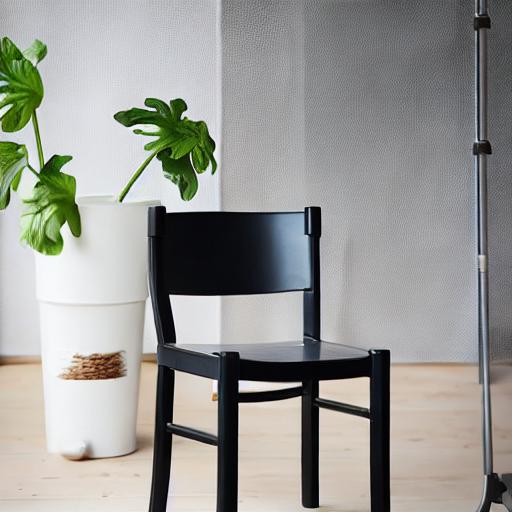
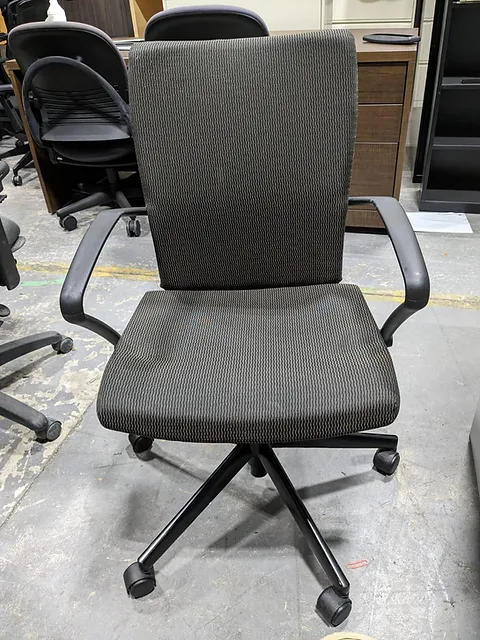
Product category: items_chair
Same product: no